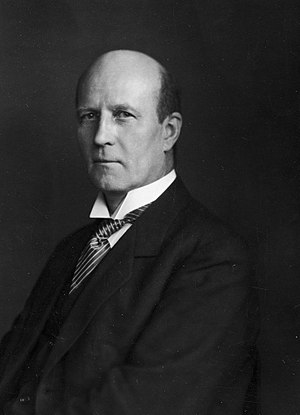
P. Munch
Peter Rochegune Munch var en dansk politiker for Radikale Venstre og minister.